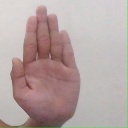
अक्षर: ध